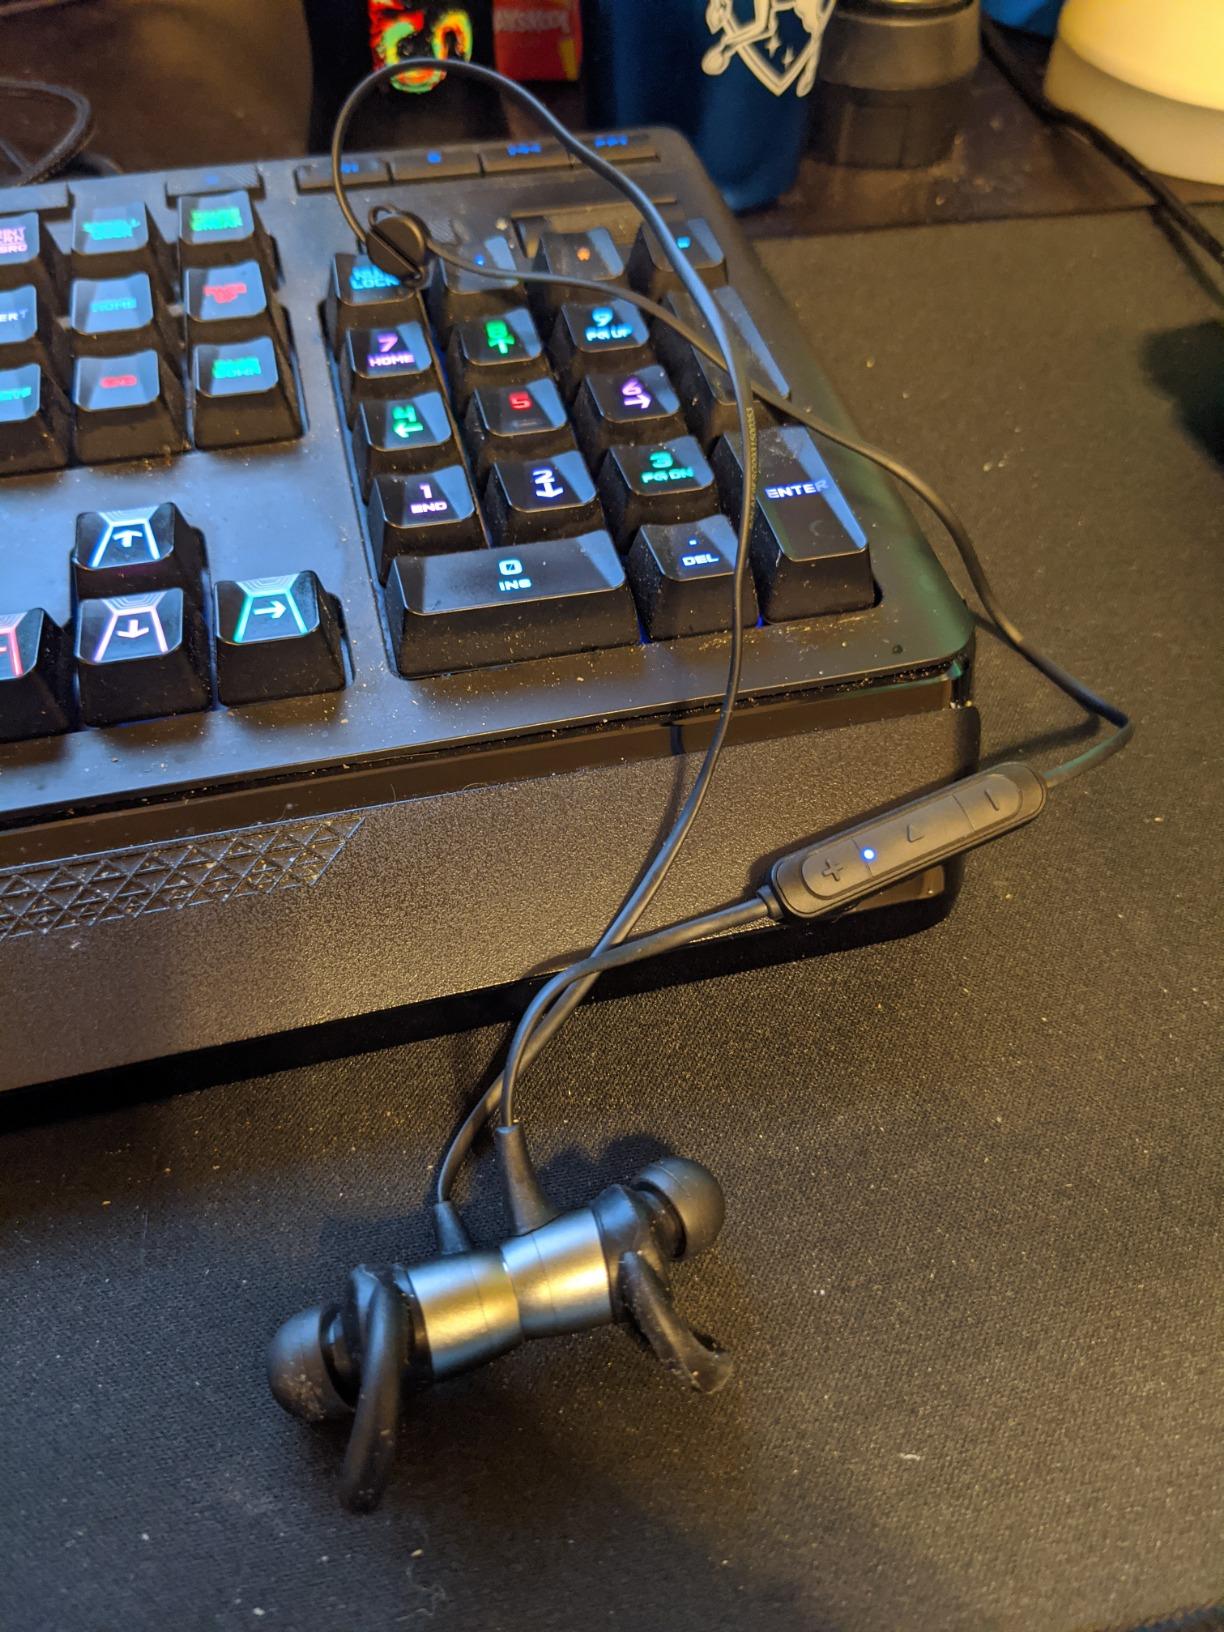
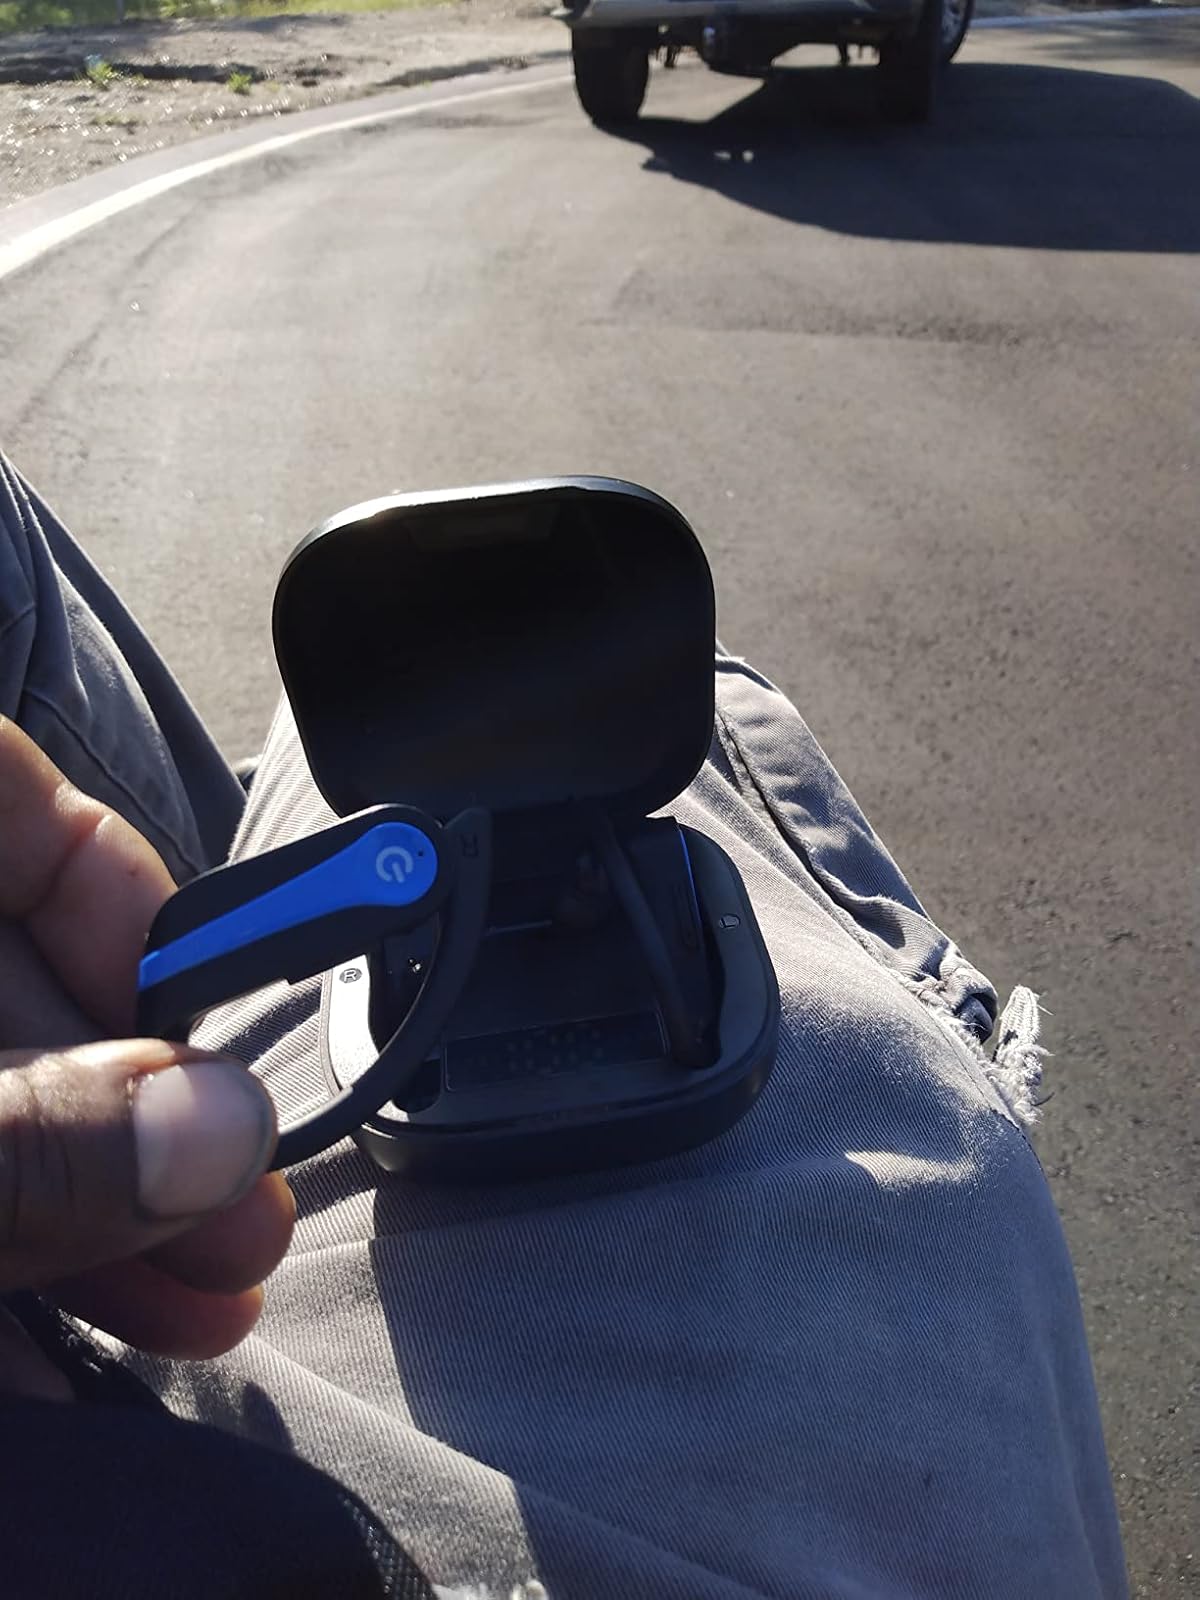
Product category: earbuds
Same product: no